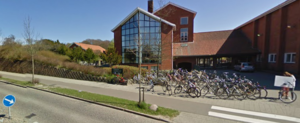
Frederiksborg Gymnasium og HF / Skolens historie
Frederiksborg Gymnasium og HFs hovedindgang i april 2009.
Frederiksborg Gymnasium og HFs hovedindgang i april 2009.
Frederiksborg Gymnasium og HF er en skole i Hillerød i Nordsjælland, hvor eleverne uddannes til studentereksamen og HF. Skolen fik sit nuværende navn 1. januar 1986, da den blev overtaget af Frederiksborg Amt. Skolen hed indtil da Frederiksborg Statsskole, og det navn ses stadig anvendt i omtale af skolen. Før skoleloven af 1903 var navnet Frederiksborg lærde Skole eller Latinskolen i Frederiksborg. Skolen er nu beliggende med en skråning ned mod Teglgårdssøen og har direkte adgang til Store Dyrehave. Den gamle Frederiksborg Statsskole lå først på Sønder Jernbanevej i nærheden af den gamle præstegård i Kannikegade, og da skolen flyttede i 1958, kom handelsskolen ind i bygningerne.